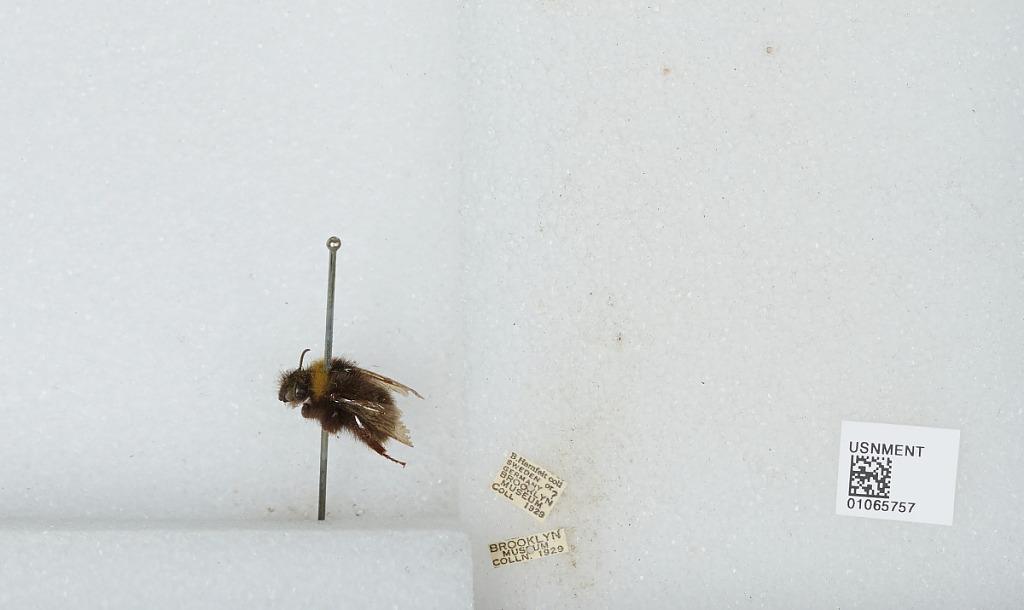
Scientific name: Bombus sp.
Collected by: B. Hamfelt
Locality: Sweden or Germany